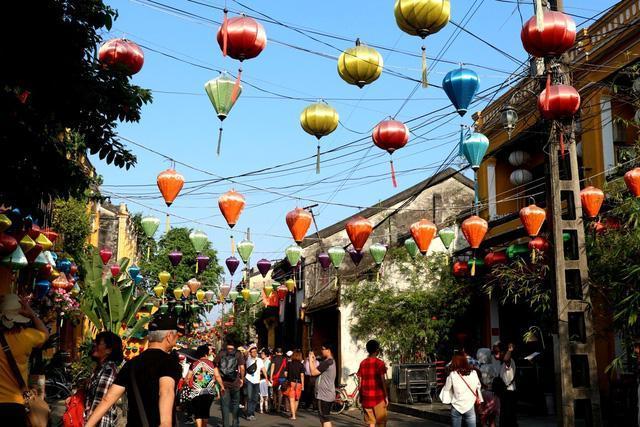
có nhiều chiếc đèn lồng được treo ở trên đầu của mọi người